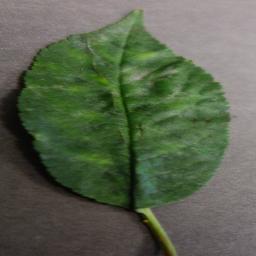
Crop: cherry
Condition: (including_sour)_powdery_mildew